Princess Charlotte of Wales (1796–1817)

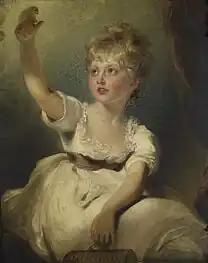
Charlotte as a young girl

In 1794 George, Prince of Wales, sought a suitable bride. He did not do so out of any particular desire to secure the succession, but because he was promised an increased income if he married. His choice fell on his German cousin Caroline of Brunswick, although he had never met her. They were repelled by one another when they first met, but the marriage went ahead on 8 April 1795. The couple ended up separating within weeks, though they remained under the same roof. George later stated that they had only had sexual relations three times.